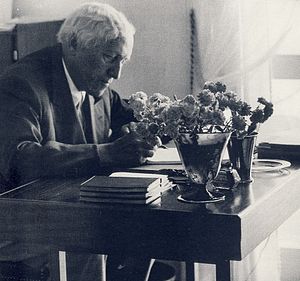
Carl Milles
Carl Milles 1955.
Carl Emil Wilhelm Milles var en svensk billedhugger, bror til Ruth Milles.